Search and rescue

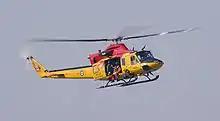
CH-146 Griffon in SAR markings

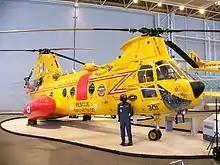
Boeing-Vertol CH-113 Labrador SAR helicopter, the predecessor of the CH-149 Cormorant

Air and marine Search and rescue duties in Canada are the responsibility of the Canadian Forces and Canadian Coast Guard in conjunction with volunteer organisations. The Department of National Defence (DND) has overall responsibility for the coordinated search and rescue system. SAR operations are organised by Joint Rescue Coordination Centres (JRCC). The JRCC are staffed 24 hours a day by SAR Co-ordinators from the Canadian Coast Guard and Canadian Forces. Authority for the provision of maritime SAR is assigned to the Minister of Fisheries and Oceans by the Canada Shipping Act and the Canada Oceans Act. Ground and inland water search and rescue (GSAR) is the responsibility of provinces and territories with the Royal Canadian Mounted Police (RCMP) and other police forces coordinating operations, often using volunteer GSAR teams operating in specific areas under provincial coordinating bodies.